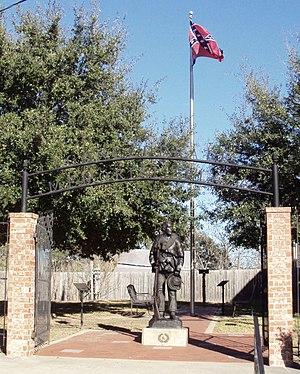
La ville d’Anderson est le siège du comté de Grimes, dans l’État du Texas, aux États-Unis. Sa population s’élevait à 222 habitants lors du recensement de 2010, estimée à 230 habitants en 2016.